Agudelle

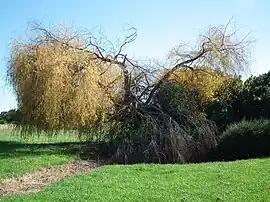
Old tree at Agudelle

Agudelle is a commune in the Charente-Maritime department in the Nouvelle-Aquitaine region of southwestern France.